VFA-34

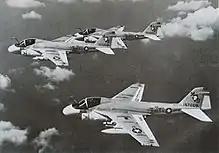
VA-34 A-6As in 1971.

Less than a year after disestablishment of the second VA-34, a new "Blue Blaster" squadron was established at NAS Oceana, Virginia, on 1 January 1970 as the Atlantic Fleet's sixth A-6E Intruder squadron. The actual establishment ceremony was conducted at NAS Oceana on 17 April 1970.